Digitigrade

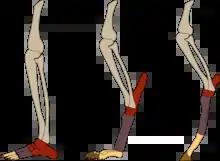
Comparison of lower limb structure. From left to right: plantigrade, digitigrade and unguligrade. In red the basipod, in violet the metapodia, in yellow the phalanges, in brown the keratin nails.

There are structural differences between the limb anatomy of plantigrades, unguligrades, and digitigrades. Digitigrade and unguligrade animals have relatively long carpals and tarsals, and the bones which correspond to the human ankle are thus set much higher in the limb than in a human. In a digitigrade animal, this effectively lengthens the foot, so much so that what are often thought of as a digitigrade animal's "hands" and "feet" correspond to only the human fingers or toes. Digitigrade locomotion is responsible for the distinctive hooked shape of dog legs.